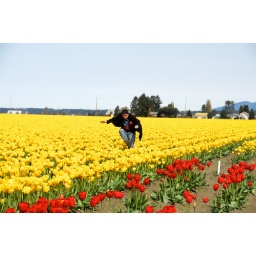
I continue jumping over rows of yellow tulips.